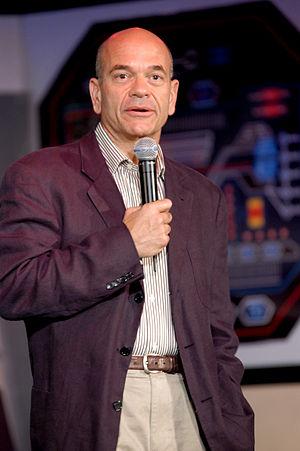
Richard Woolsey est un personnage de l'univers de fiction des séries télévisées Stargate SG-1 et Stargate Atlantis, interprété par l'acteur Robert Picardo. Il apparaît pour la première fois en tant que membre bureaucratique du NID dans l'épisode 7x18 - Héros 2ᵉ partie, et réapparaît dans plusieurs épisodes de Stargate SG-1 jusqu'à la saison 10. Il est aussi un personnage récurrent dans les saisons 3 et 4 de Stargate Atlantis avant d'en devenir un des principaux dans la saison 5.